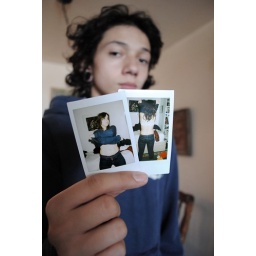
A girl in clothes is alienated.